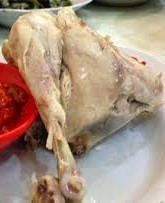
Label: ayam_pop